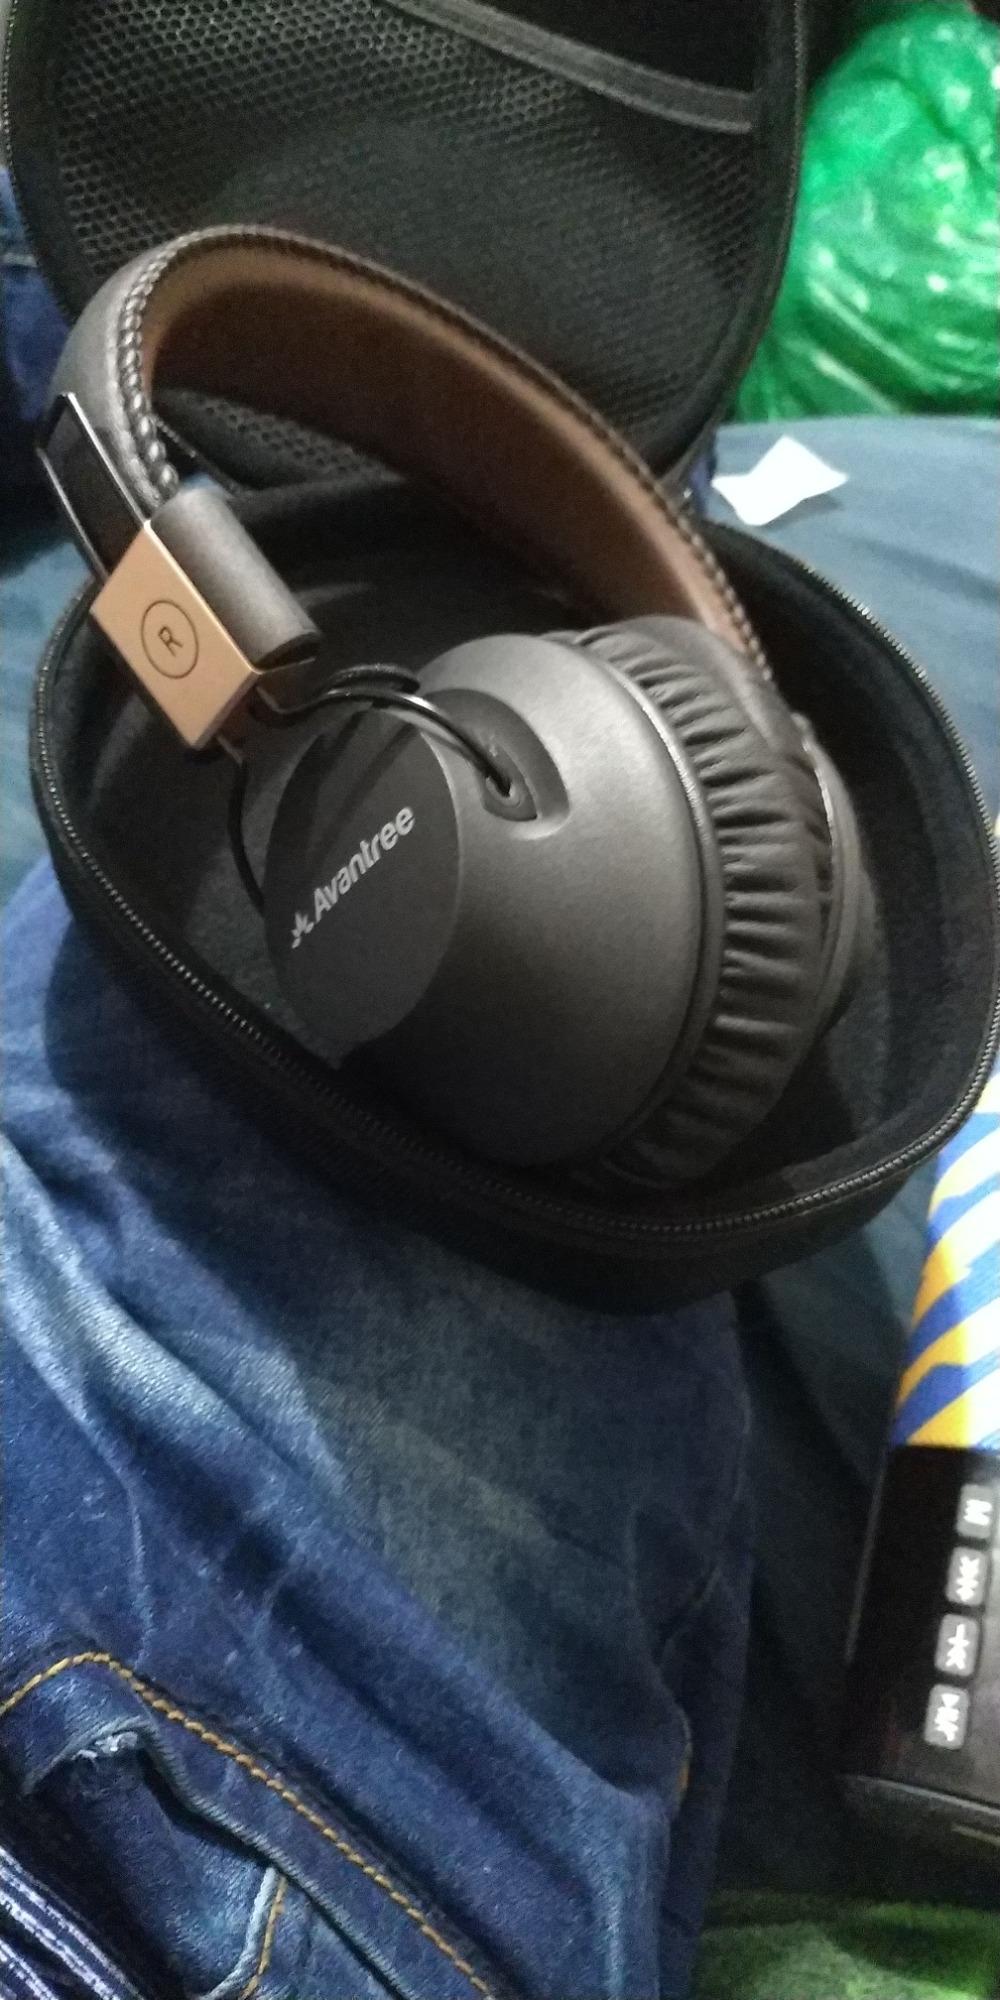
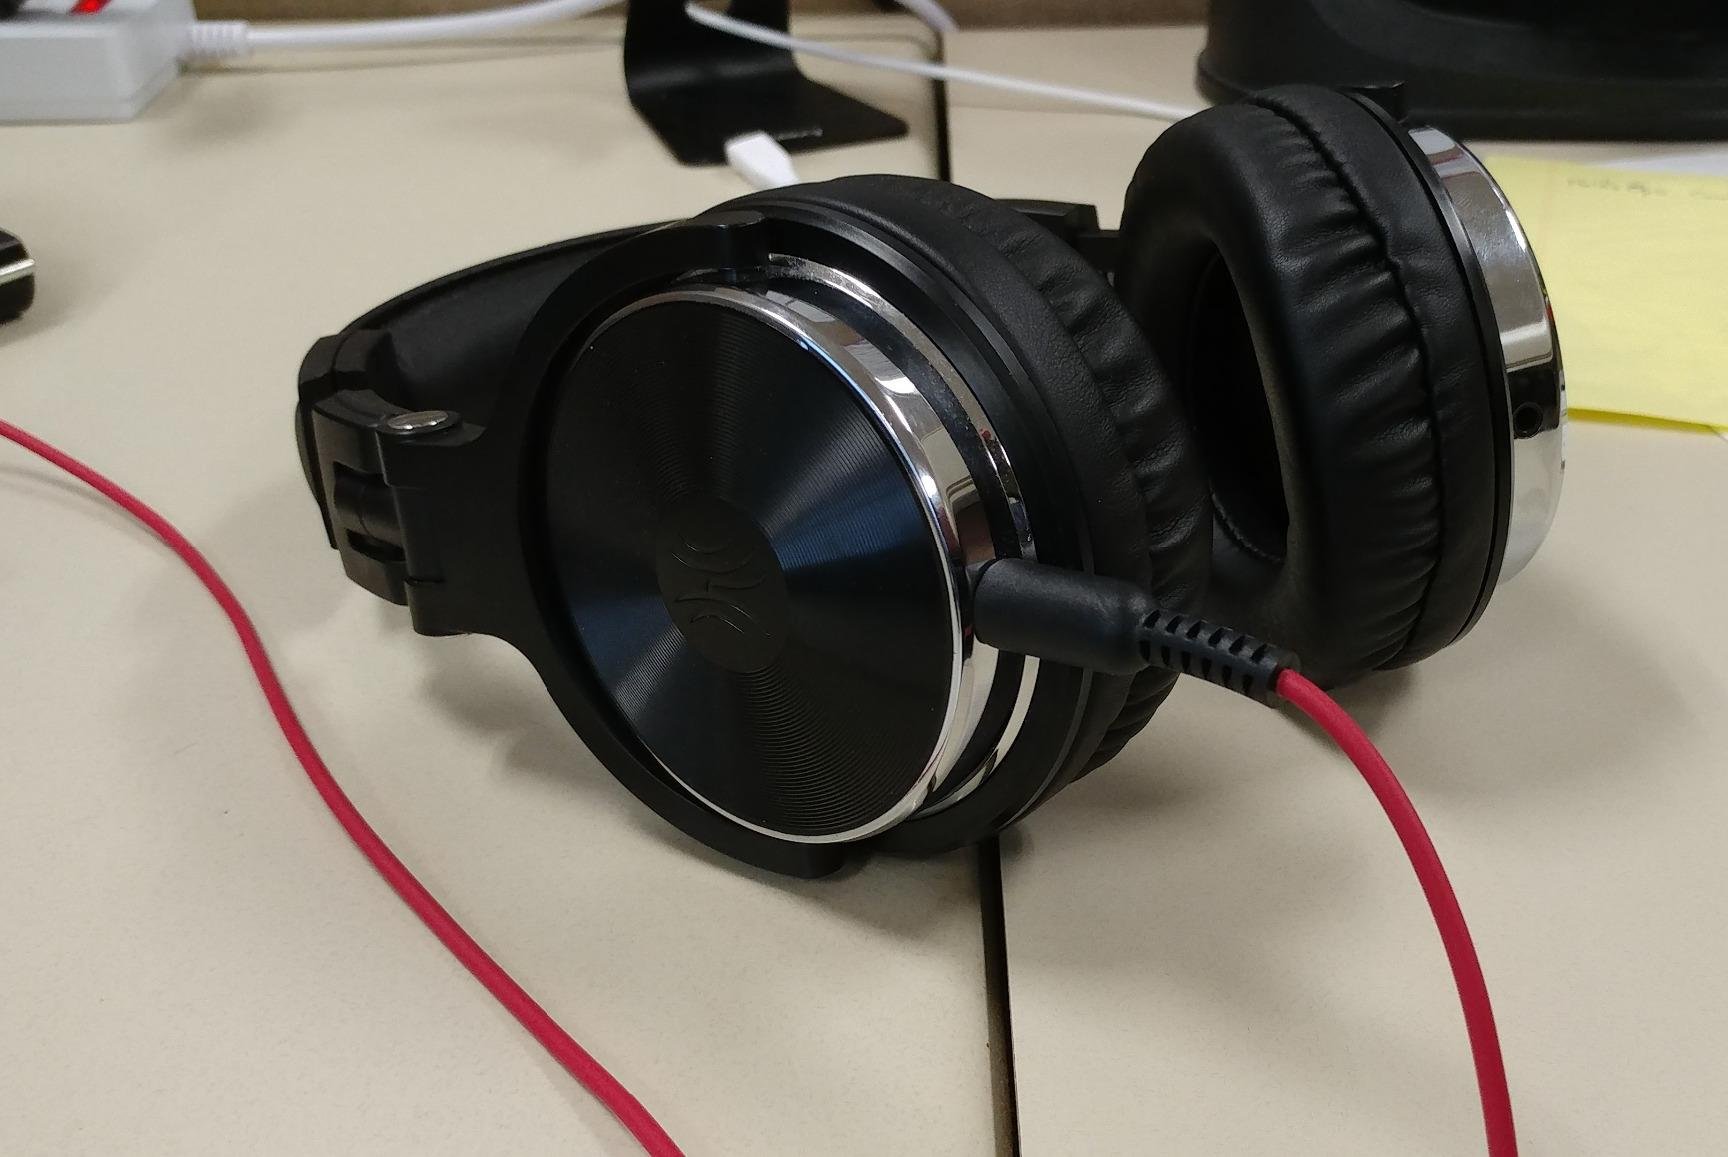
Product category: headphones
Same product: no